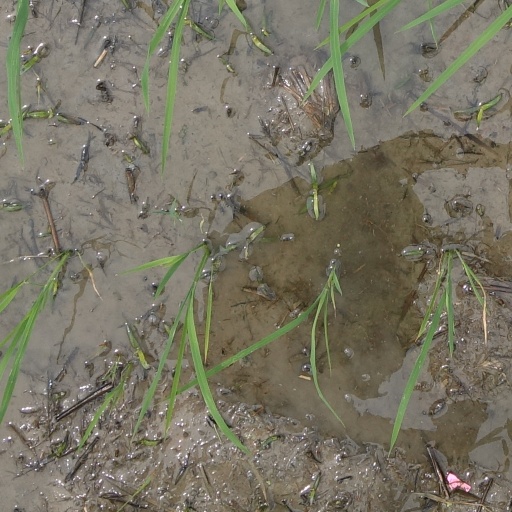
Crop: rice